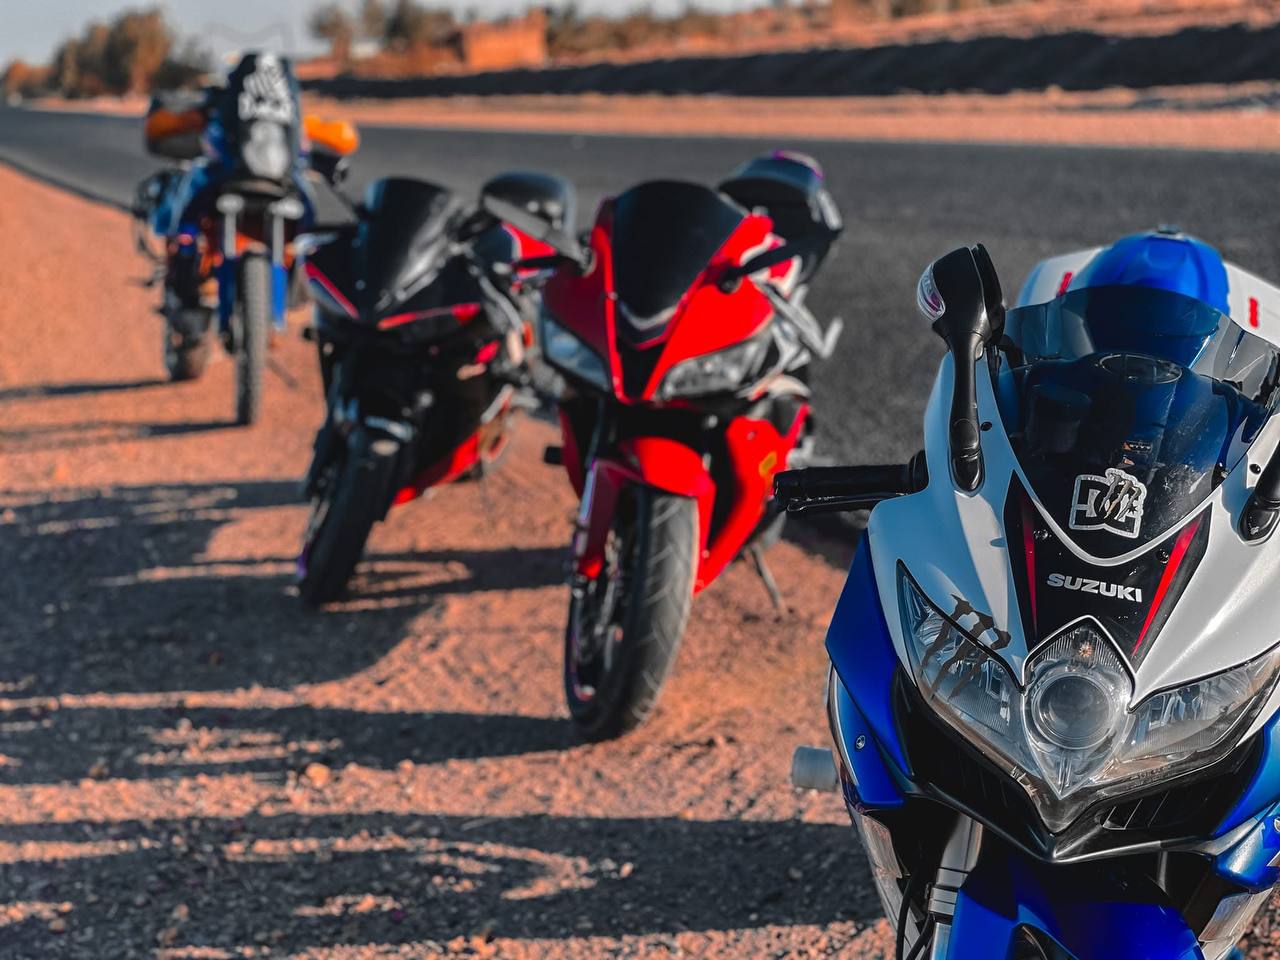
الوصف بالفصحى: دراجات  نارية ملونة متوقفة علي جنب الطريق العام
الوصف بالعامية السودانية: مواتر ملونة بالاحمر و الازرق مرصوصة جمب الظلط
التصنيف: Transportation